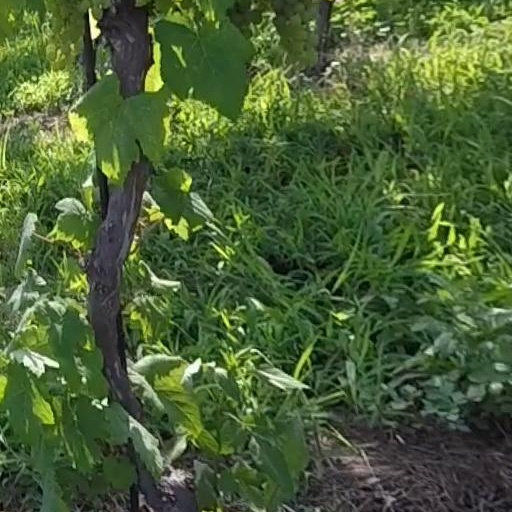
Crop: grape